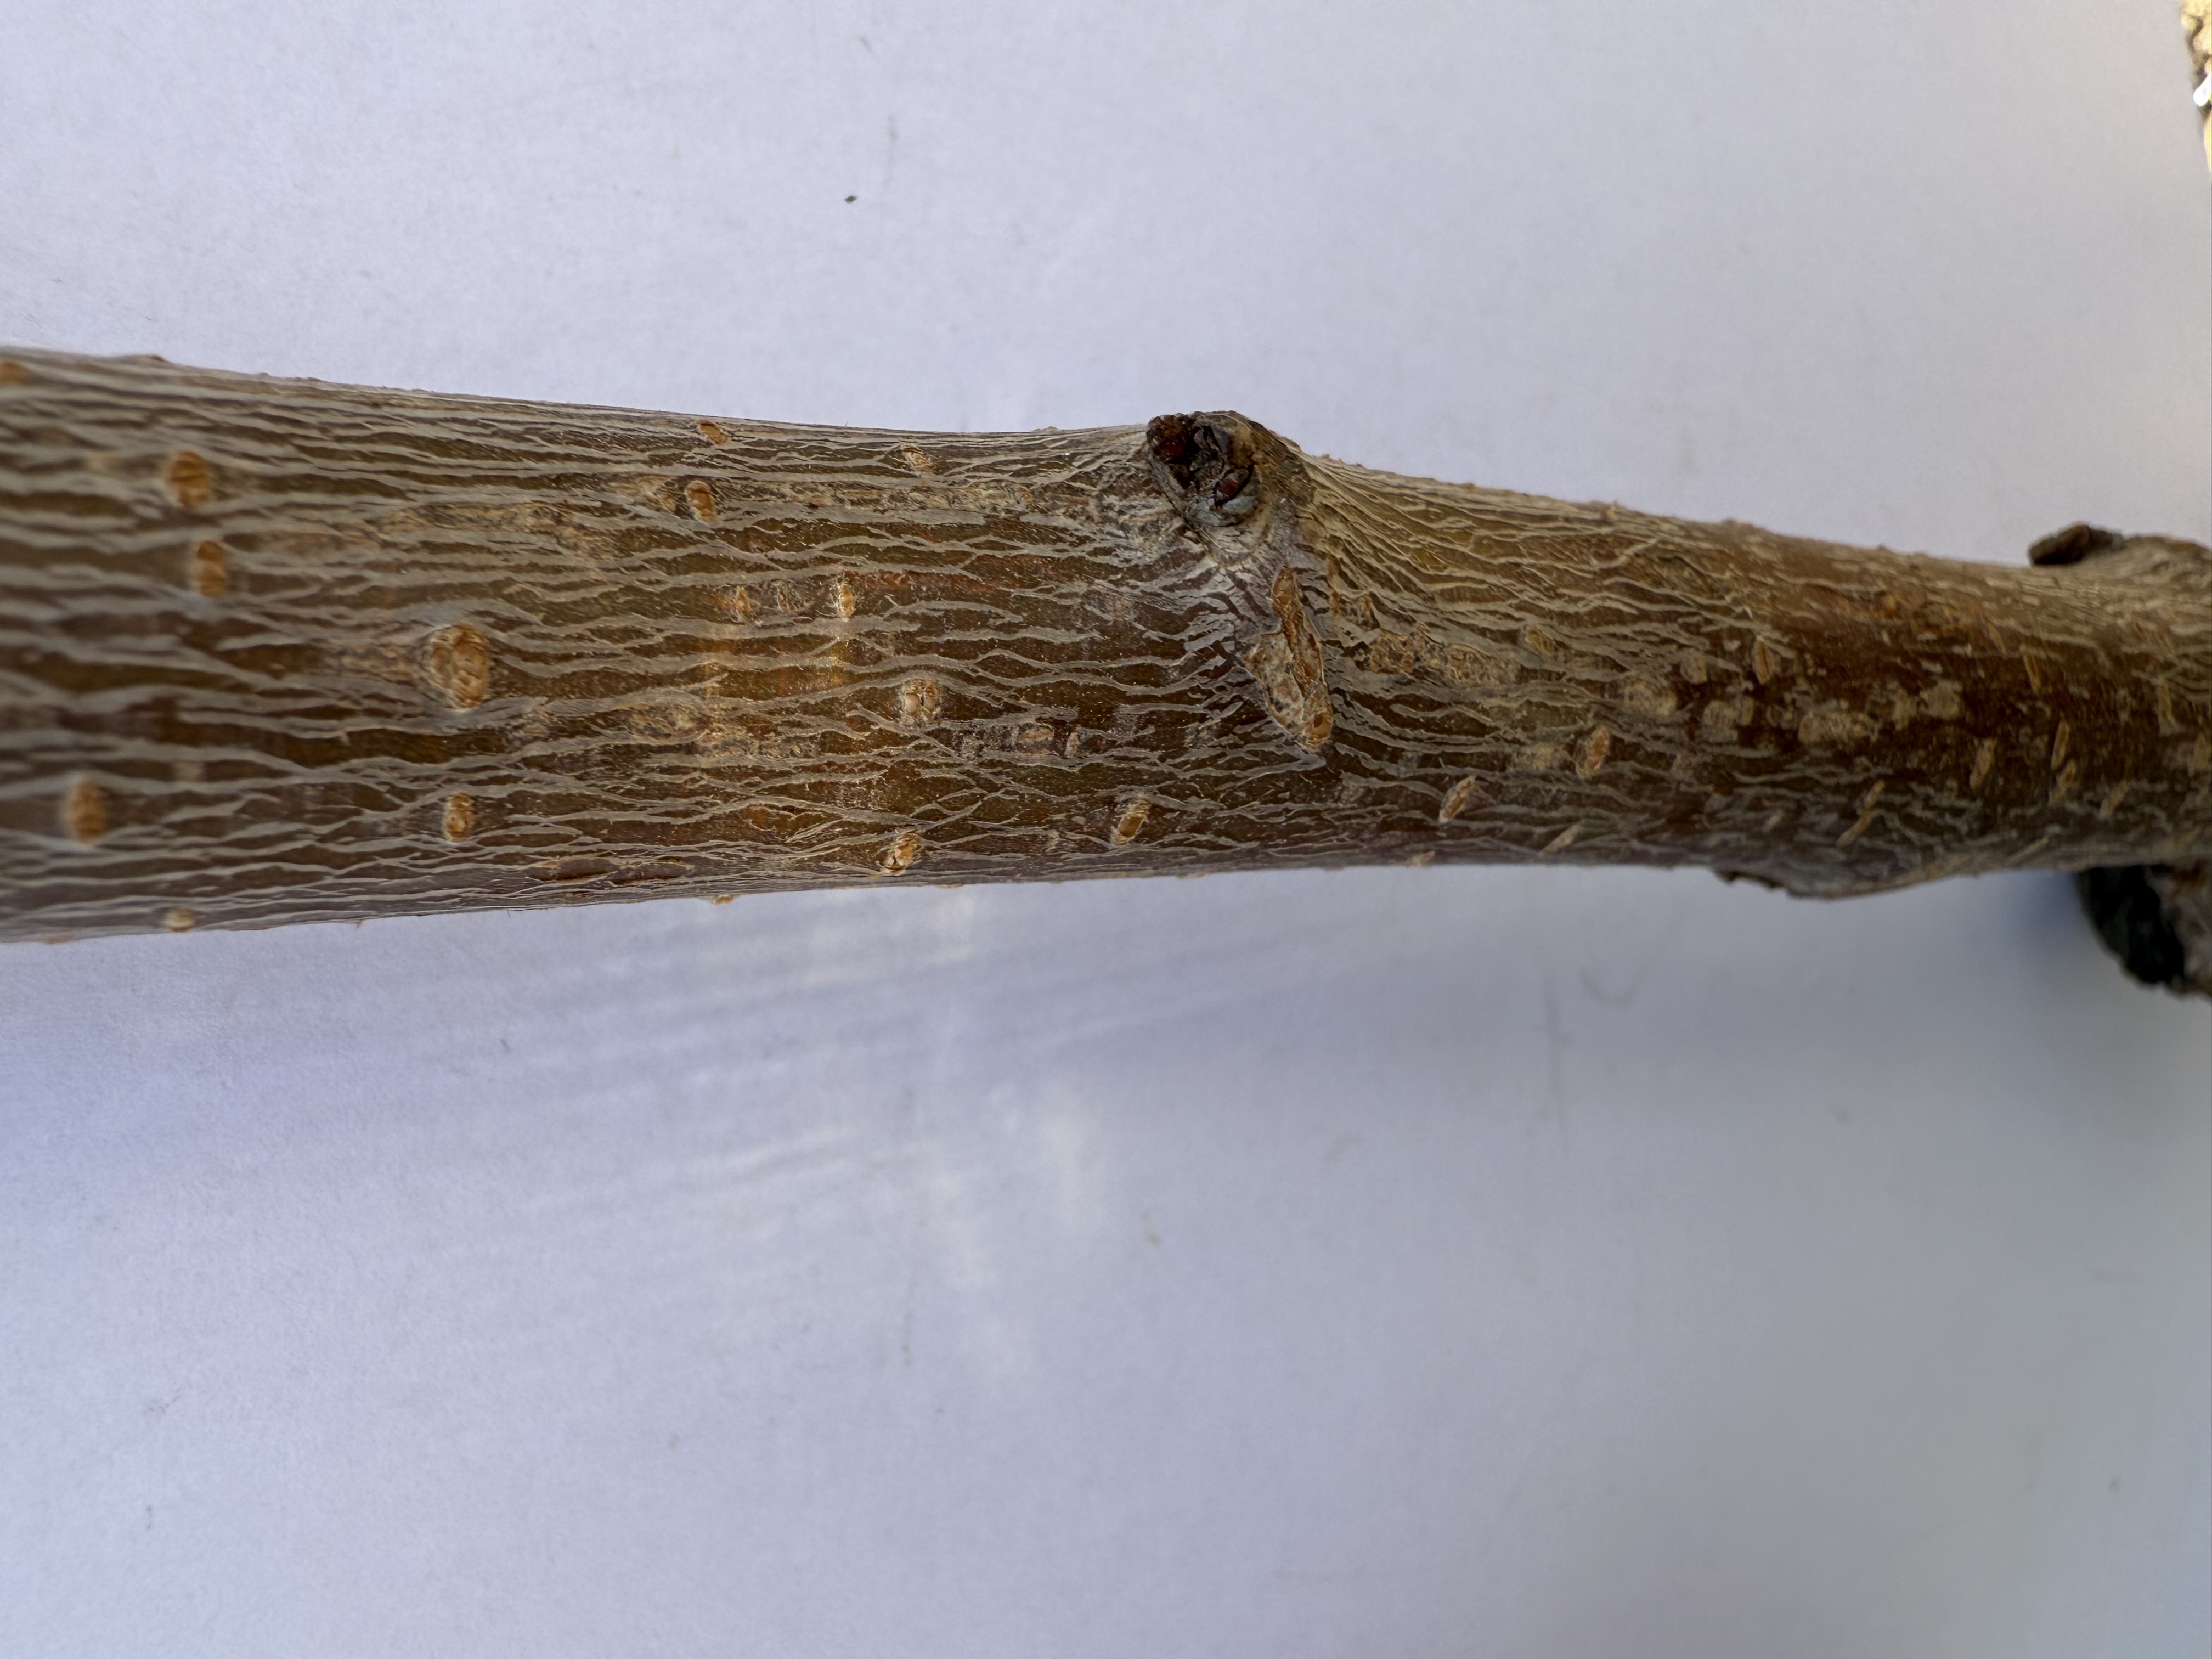
Variety: Napolyon Cherry